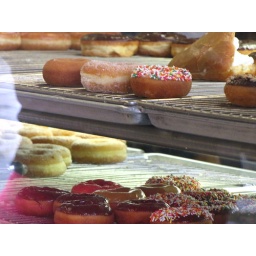
what's in the pink box